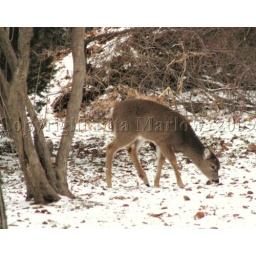
My back yard - a pair of deer ate the apples that were on the ground over a period of weeks.